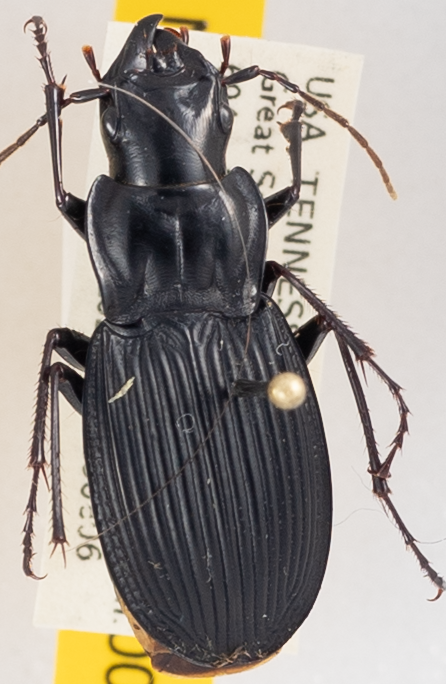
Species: Dicaelus teter
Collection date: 2019-08-06
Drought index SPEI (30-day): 1.69
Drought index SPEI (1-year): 2.09
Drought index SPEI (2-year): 2.09